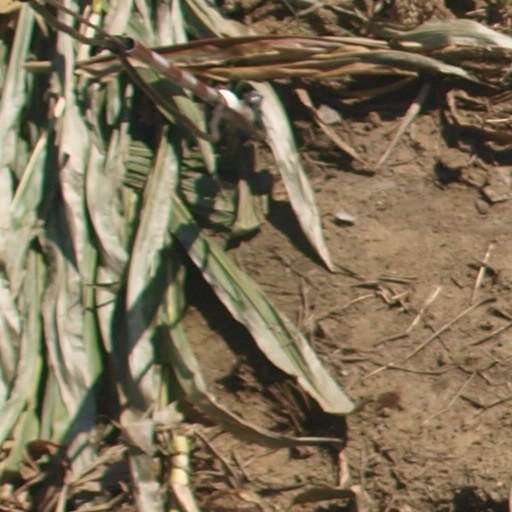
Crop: maize; corn